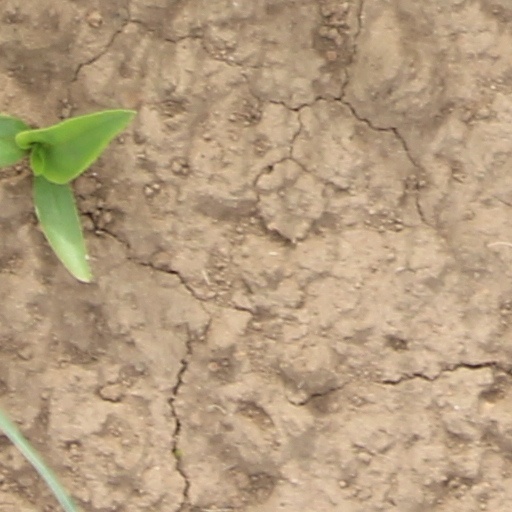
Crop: wheat